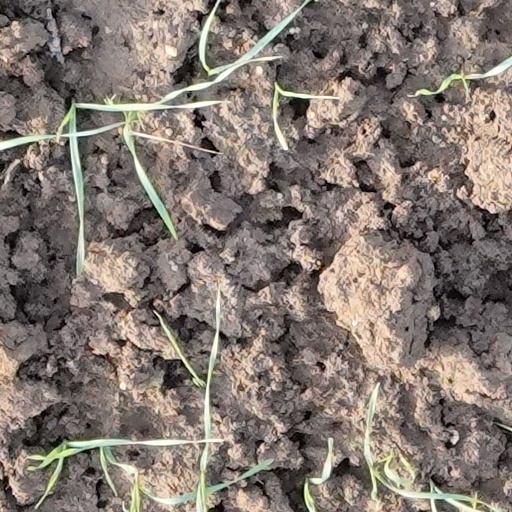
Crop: wheat